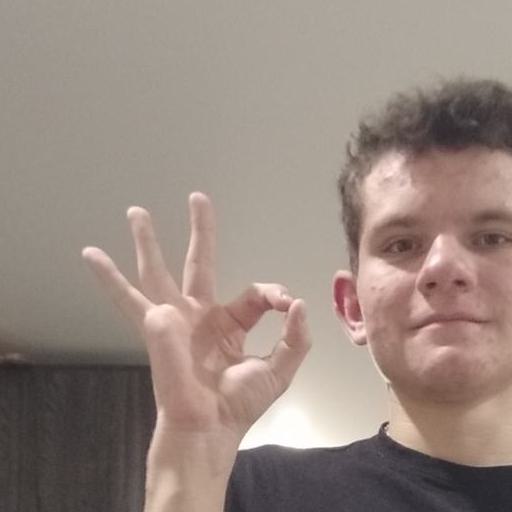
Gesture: ok